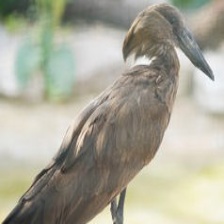
Species: HAMERKOP
Scientific name: SCOPUS UMBRETTA